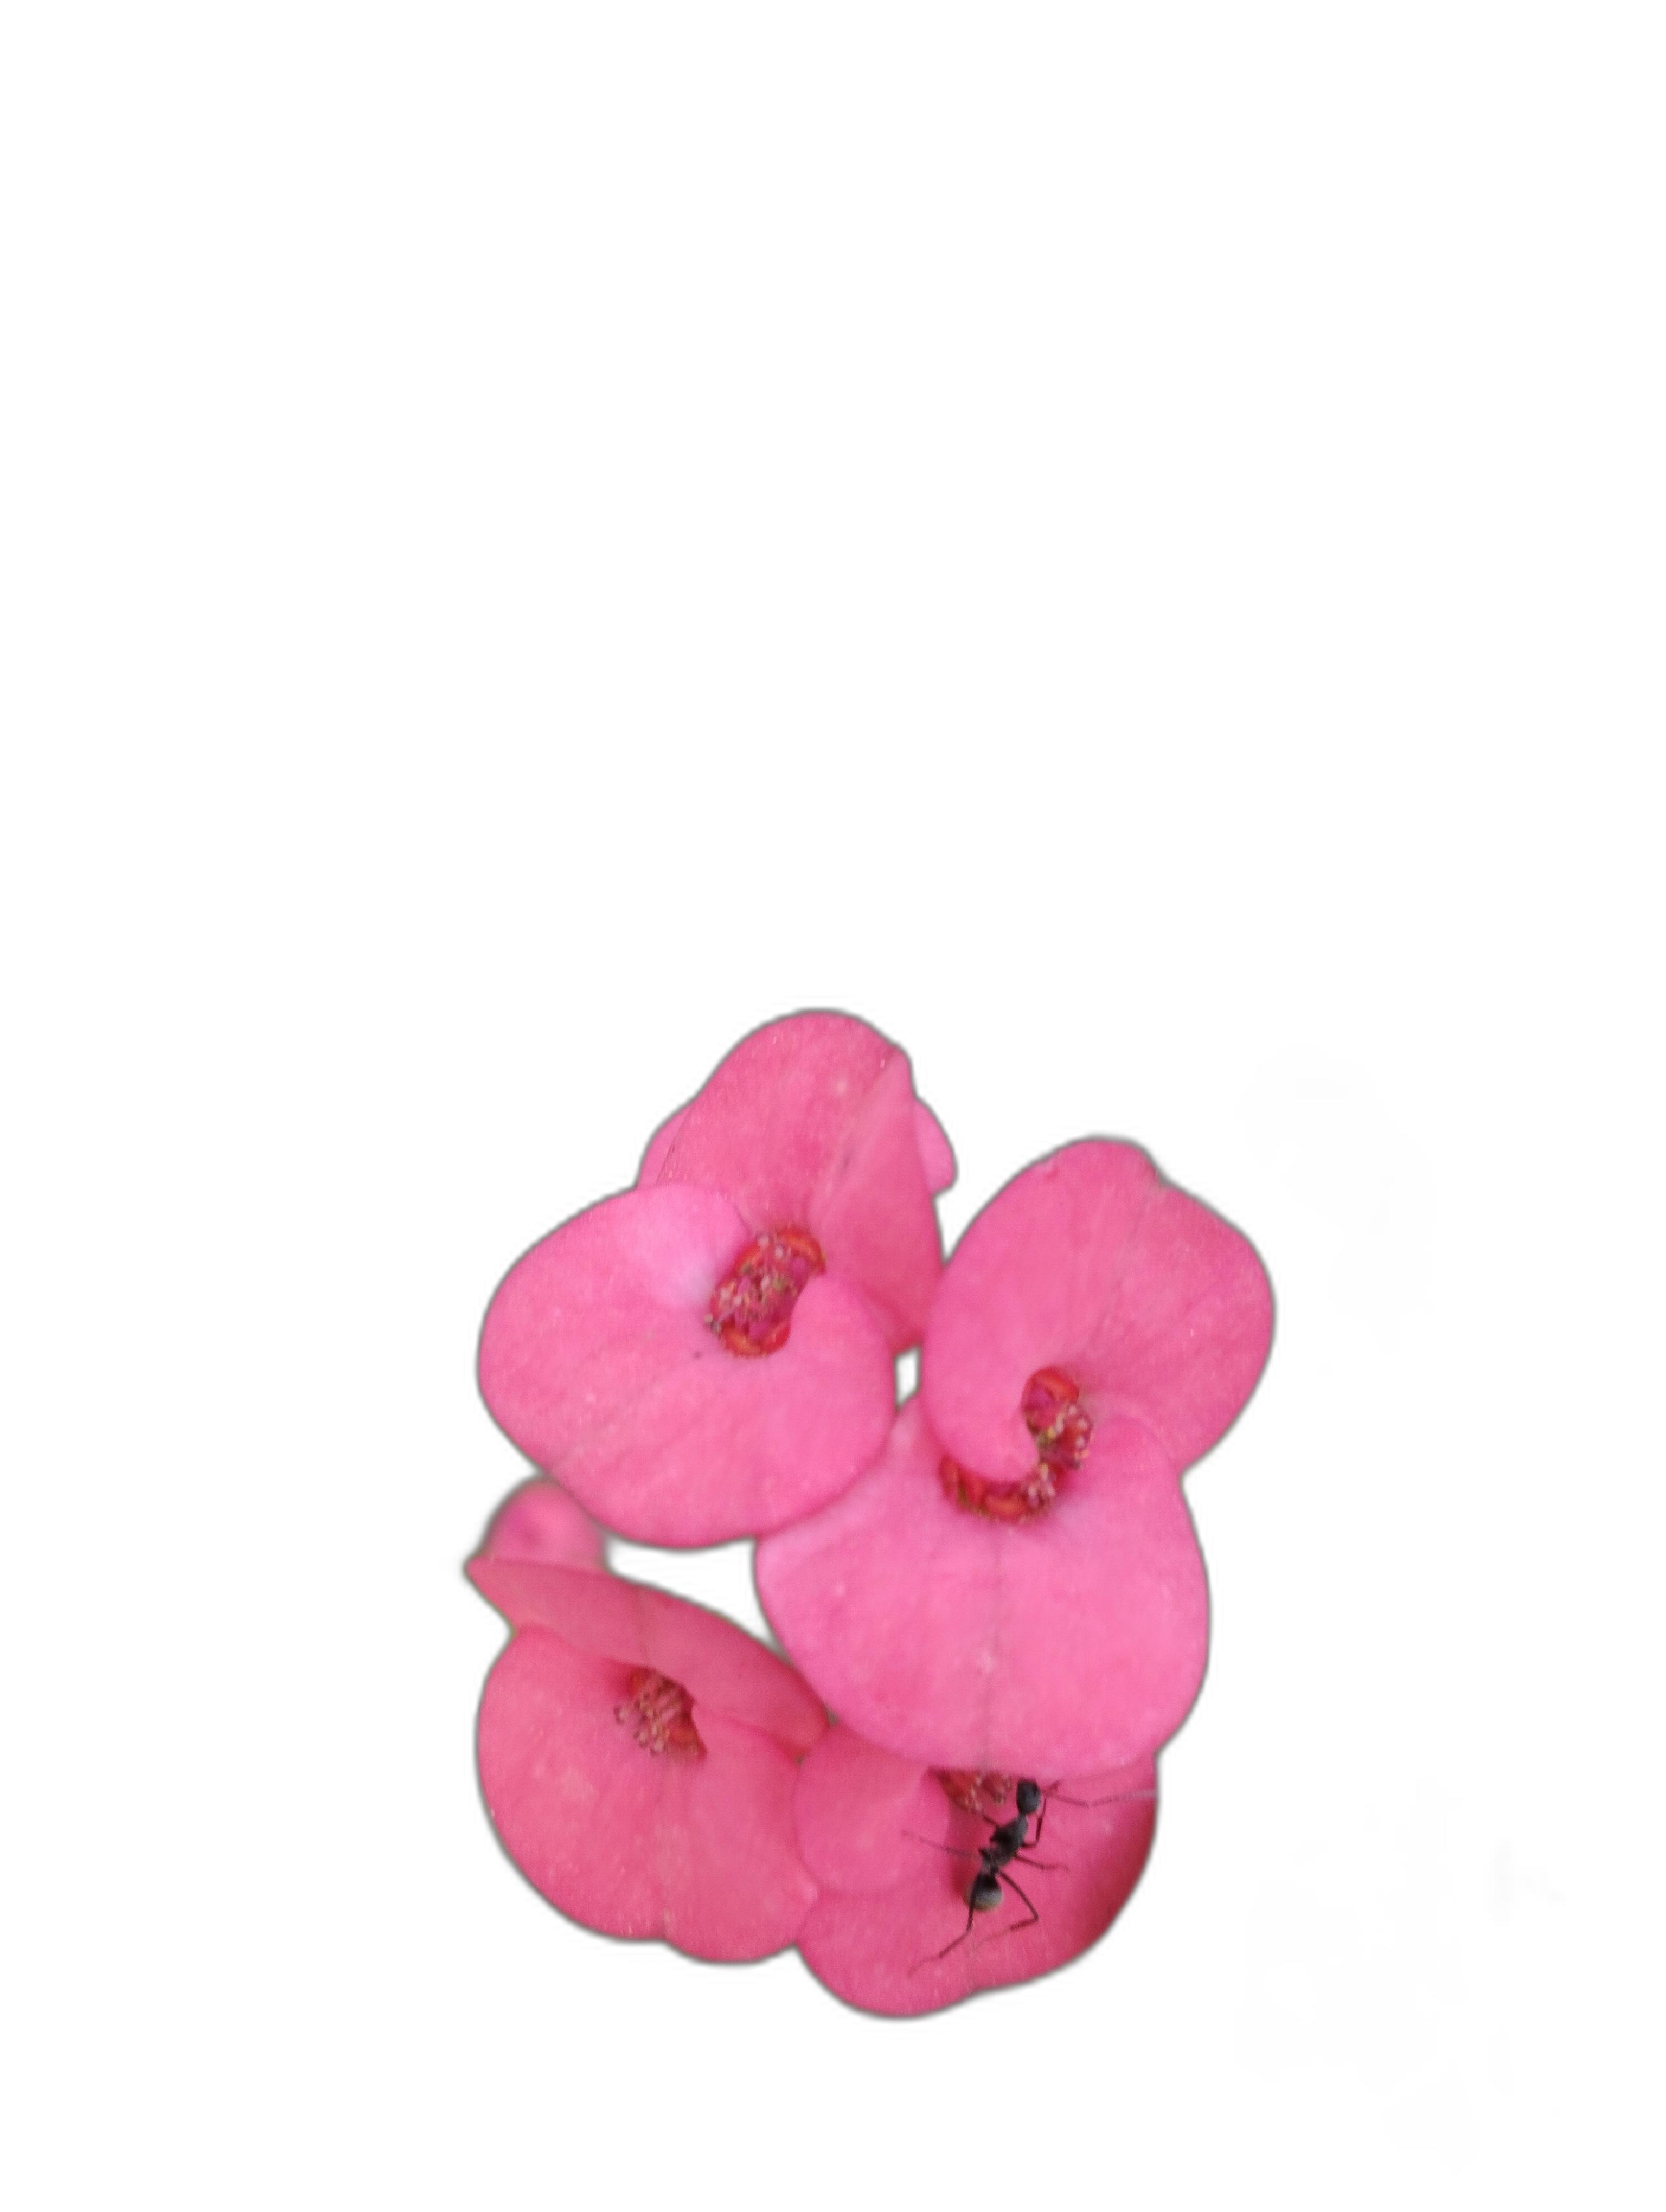
Label: Crown of thorns